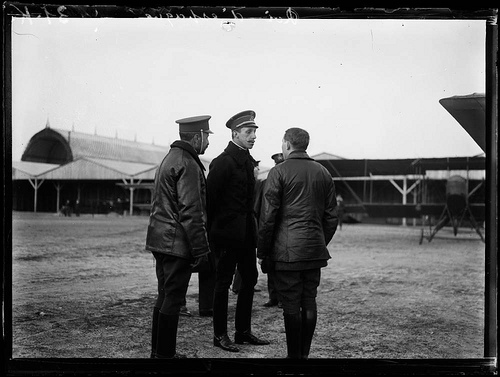
user: Given an image and a question. Answer the question in a short answer. Question: What profession do these men seem to belong to? Short Answer:
assistant: pilot